Sena revolution of Bengal

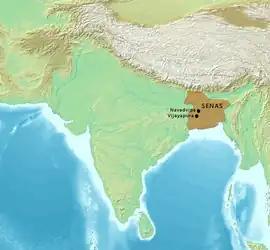
Initial revolution map of sena dynasty.

Deopara Prashasti described the founder of Sena dynasty Samanthasena, as a migrant Brahmaksatriya from Karnataka. The epithet 'Brahma-Kshatriya' suggests that Senas were Brahmins by caste who took the profession of arms and became Kshatriyas. The Sena kings were also probably Baidyas, according to historian P.N. Chopra.